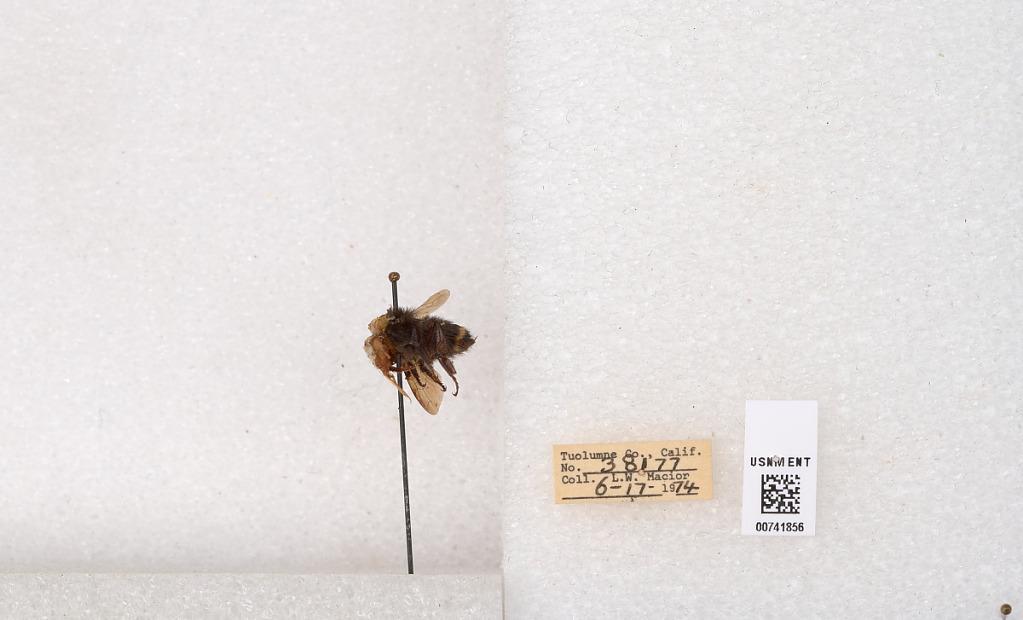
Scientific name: Bombus (Pyrobombus) vosnesenskii Radoszkowski
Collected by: L. Macior
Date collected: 1974-6-17
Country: United States
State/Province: California
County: Tuolumne
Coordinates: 37.9712, -120.228